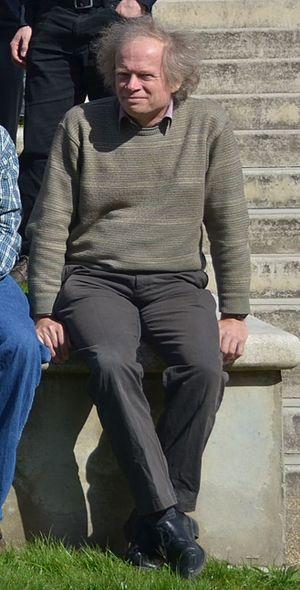
Charles John Read est un mathématicien britannique connu pour ses travaux en analyse fonctionnelle.